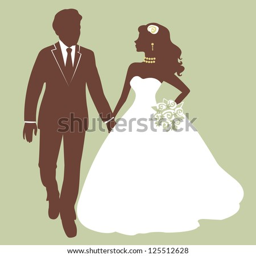
an illustration of bride and groom running